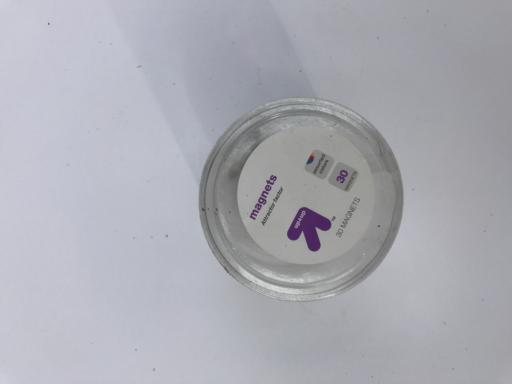
Waste category: plastic